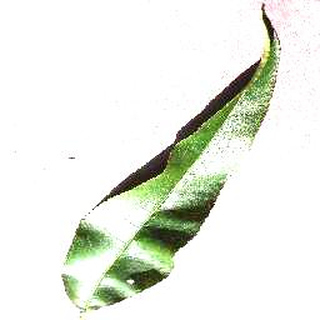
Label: healthy_peach